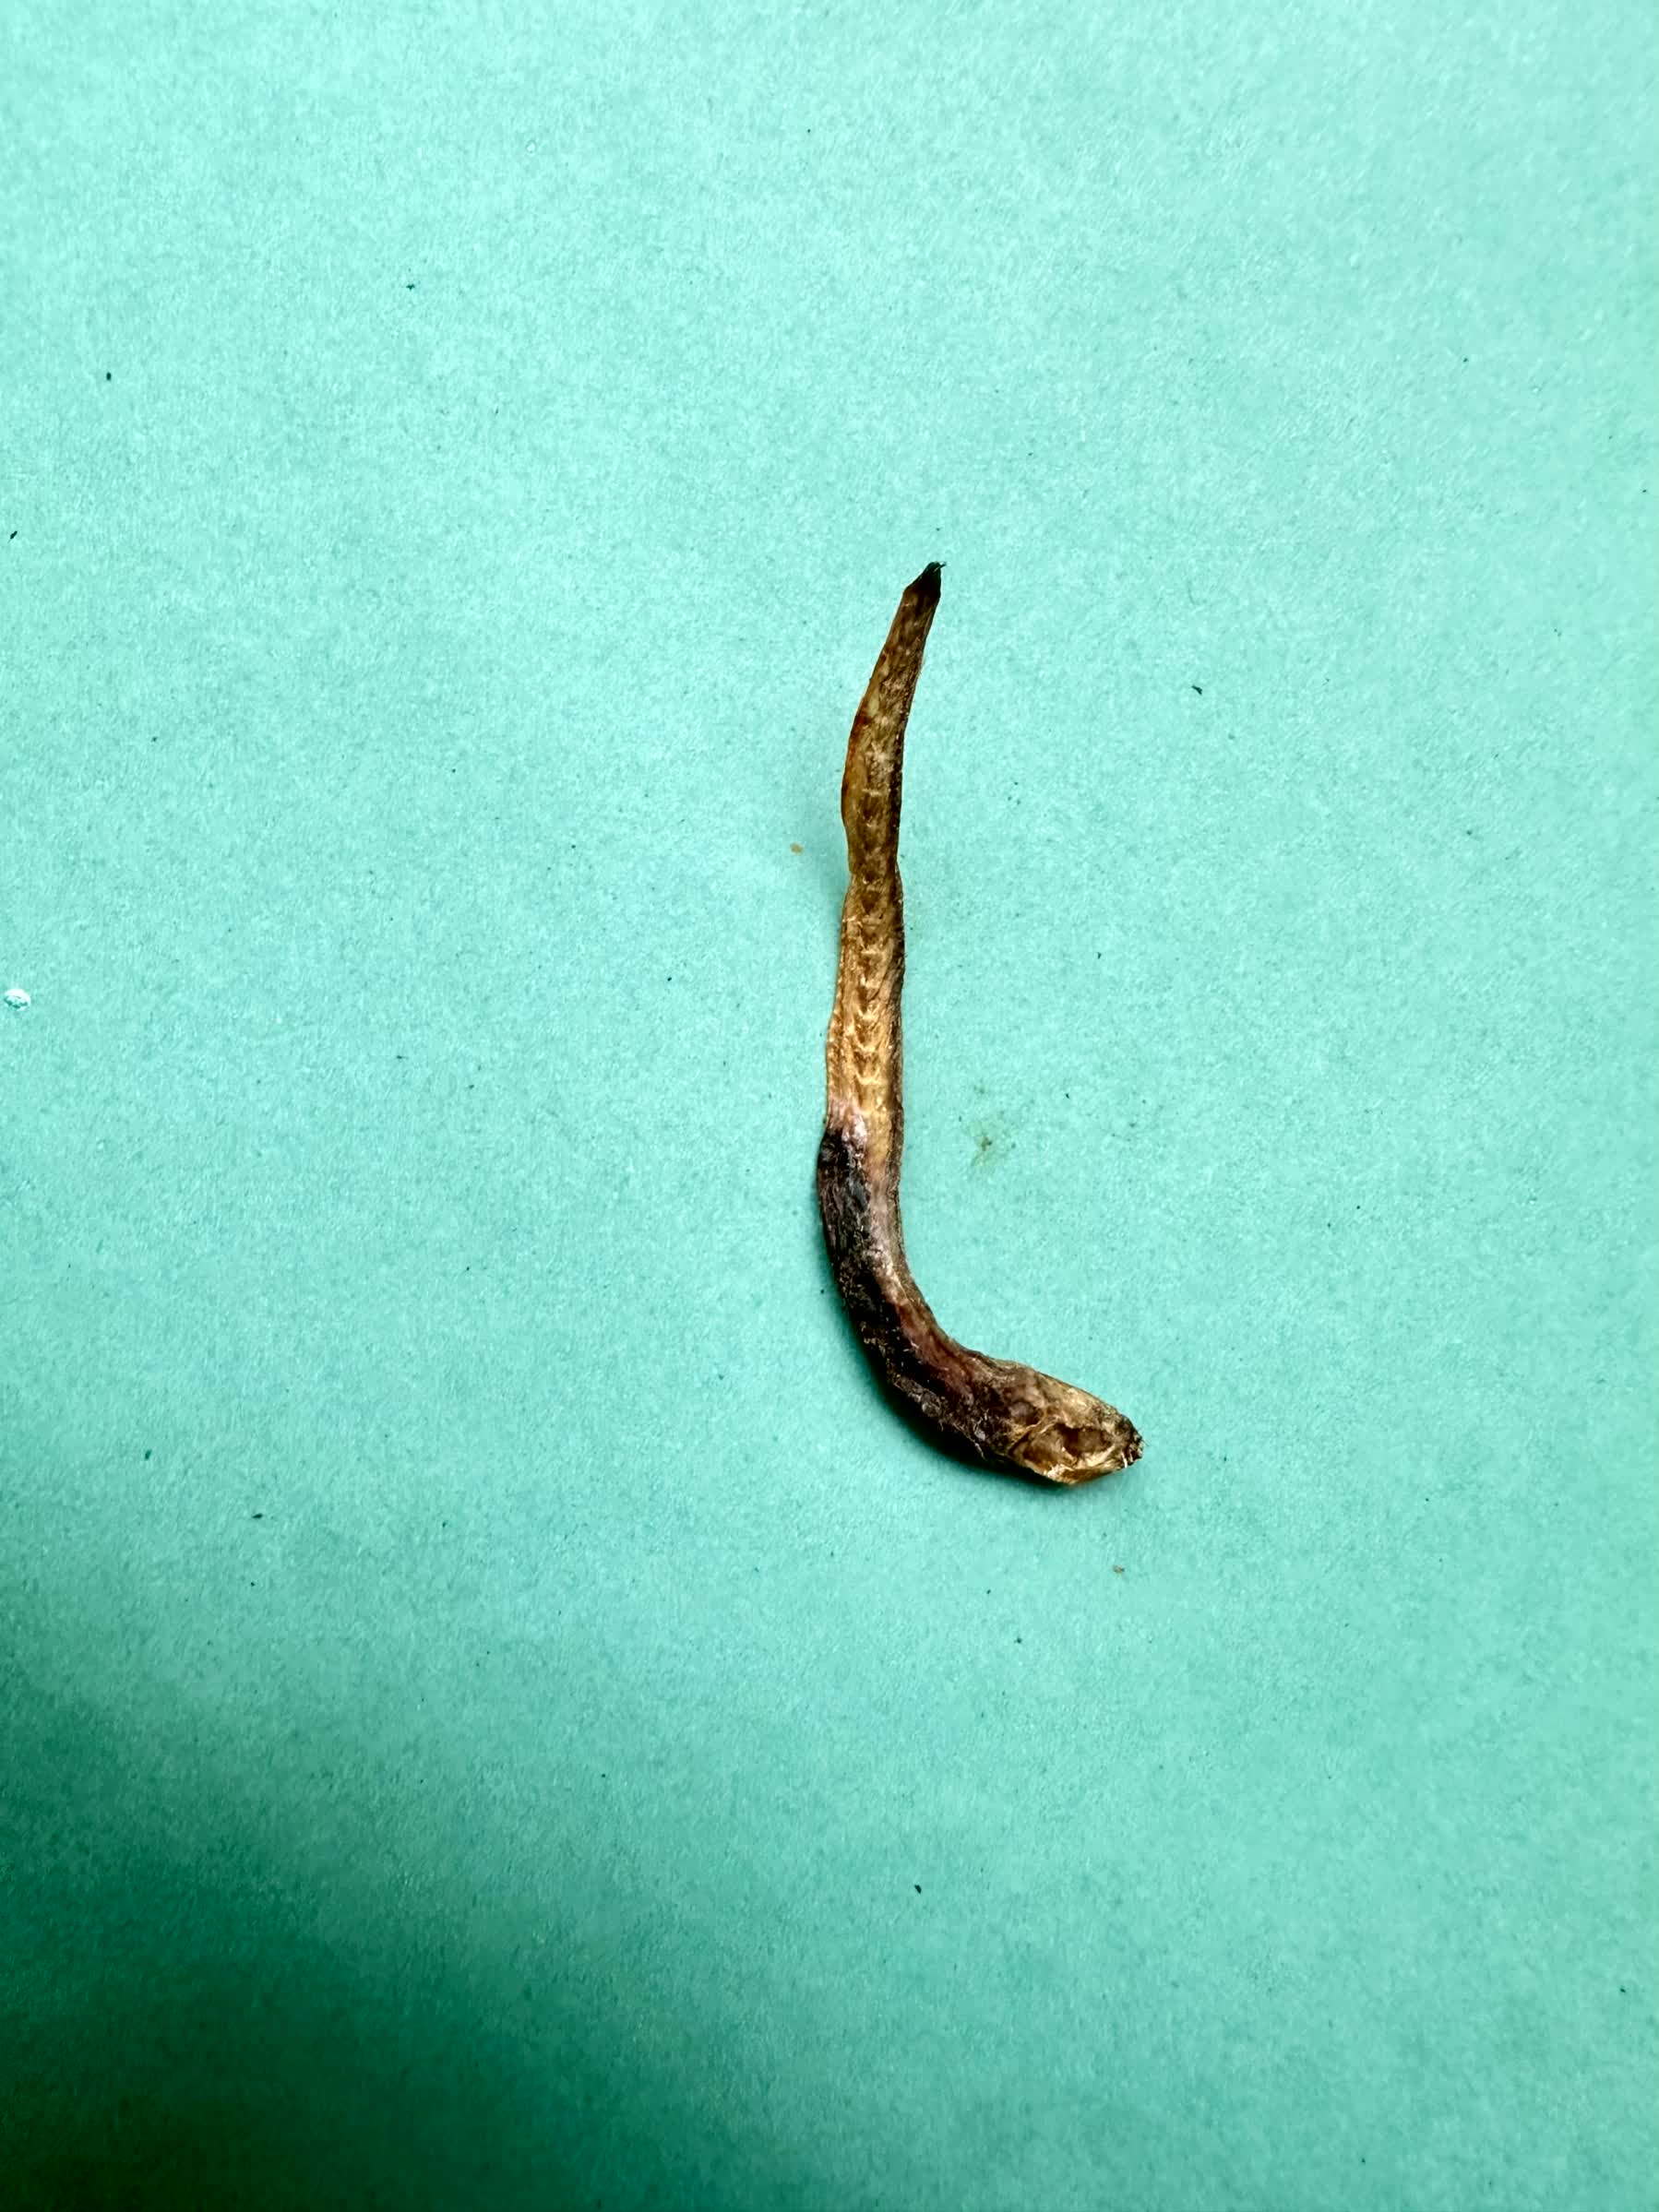
Species: Chewa